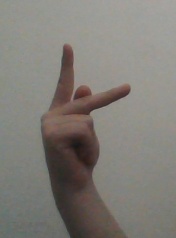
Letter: dha